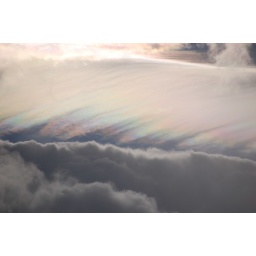
Rainbow within cloud formation as seen through poloraized windows of van